Andrew Melville of Garvock

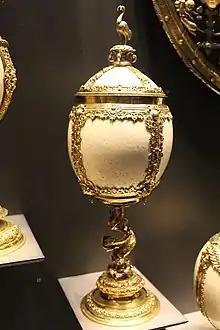
A Renaissance style ostrich egg cup, 1570s, made in Prague Waddesdon Bequest, British Museum

After Mary's execution, Andrew Melville, Jean Kennedy, and the queen's physician were placed in joint custody of Mary's remaining jewels and silver plate. Melville was in charge of the embroidery for a bed that Mary had made, and surviving pieces are now known as the "Oxburgh Hangings". Mary had asked Andrew to take the bed hangings and some of her other belongings back to Scotland and her son James VI after her execution, including portraits of her ancestors and a piece of unicorn horn. In April 1603, the secretary of Anne of Denmark, William Fowler recorded some of the emblems or devices embroidered by Mary on bed curtains at Holyrood Palace.